Sari Tanus

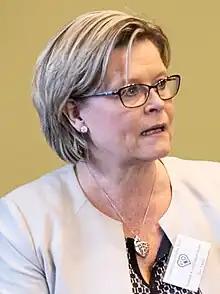
Tanus in June 2023.

Sari Marja Hannele Tanus (born 22 February 1964 in Kuopio, Finland) is a Finnish doctor and politician, representing the Christian Democrats in the Parliament of Finland since 2015. She was elected to the Parliament from the Pirkanmaa constituency in the 2015 elections with 2,592 votes.